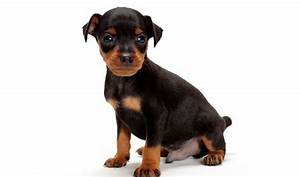
Label: cane